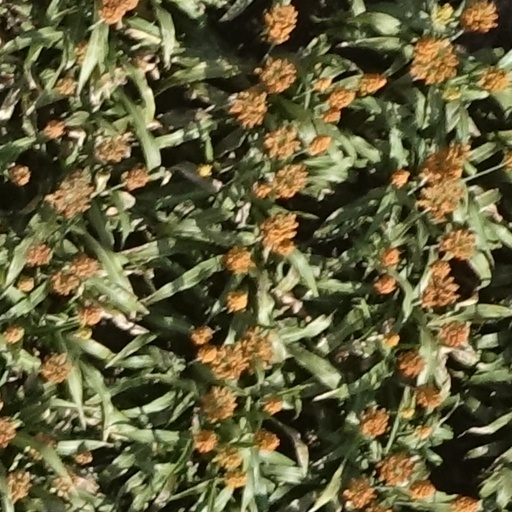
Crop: sorghum